John Terry

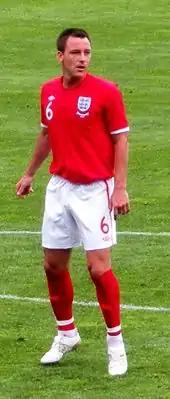
Terry playing for England in 2010

Terry made his England debut in June 2003 against Serbia and Montenegro, and started his first match for England on 20 August 2003 at Portman Road, Ipswich, in a friendly against Croatia. England won 3–1. His main central defensive partner had been Rio Ferdinand. He played for his country at Euro 2004, and England manager Sven-Göran Eriksson stated that Terry was the first-choice centre-back, ahead of Sol Campbell.